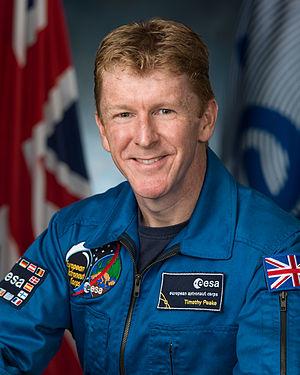
Timothy Peake est un astronaute britannique né le 7 avril 1972 à Chichester, Sussex, recruté en 2009 lors de la 3ᵉ sélection d'astronautes de l'Agence spatiale européenne. C'est un ancien pilote d'hélicoptère dans l'armée britannique avec le grade de commandant. Il est le premier citoyen britannique à être sélectionné comme astronaute par l'ESA. Peake a commencé l'entraînement intensif des astronautes en septembre 2009 et est diplômé le 22 novembre 2010.